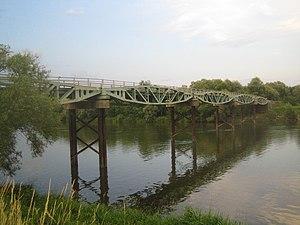
Le port Mulberry est un port préfabriqué construit sur la côte normande pendant la Seconde Guerre mondiale pour permettre l'approvisionnement des Alliés dans les jours qui suivirent le débarquement de Normandie. En fait, deux ports furent assemblés au large des plages du Calvados, mais seul celui d'Arromanches fut opérationnel, le second devant Omaha Beach ayant été détruit par une tempête le 19 juin 1944. La construction de ce port évitait aux Alliés de devoir prendre directement un port en eau profonde. Le port Mulberry était constitué de différents grands éléments préfabriqués en Angleterre, acheminés et assemblés sur la côte normande. Ce port artificiel a souvent été mis en avant comme ayant permis la réussite de la bataille de Normandie et présenté comme une trouvaille en matière de logistique militaire. Mais les historiens relativisent désormais un peu son rôle car jusqu'à la conquête du port de Cherbourg, la majorité de l'approvisionnement est réalisée par débarquement direct sur les plages ou par l'utilisation des petits ports de la côte normande.
L'ancien pont de Cattenom était un pont français du département de la Moselle, réalisé dans les années 1960 à partir de « morceaux » de port artificiel du Débarquement en Normandie. Le pont permettait de relier les territoires communaux de Cattenom et Kœnigsmacker au dessus de la rivière de la Moselle.
Cattenom est une commune française située dans le département de la Moselle. Située en Lorraine, la commune fait partie depuis 2016 de la région administrative Grand Est.